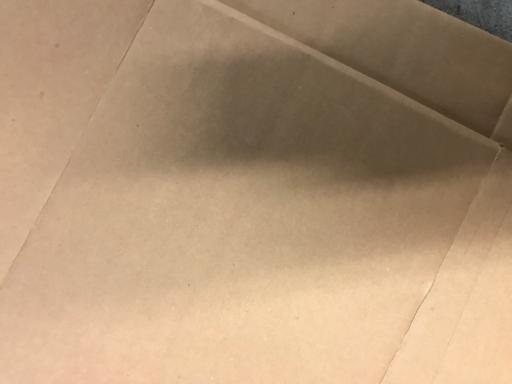
Label: cardboard